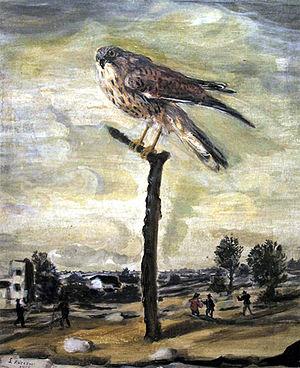
Luigi Zuccheri est un peintre et illustrateur italien.